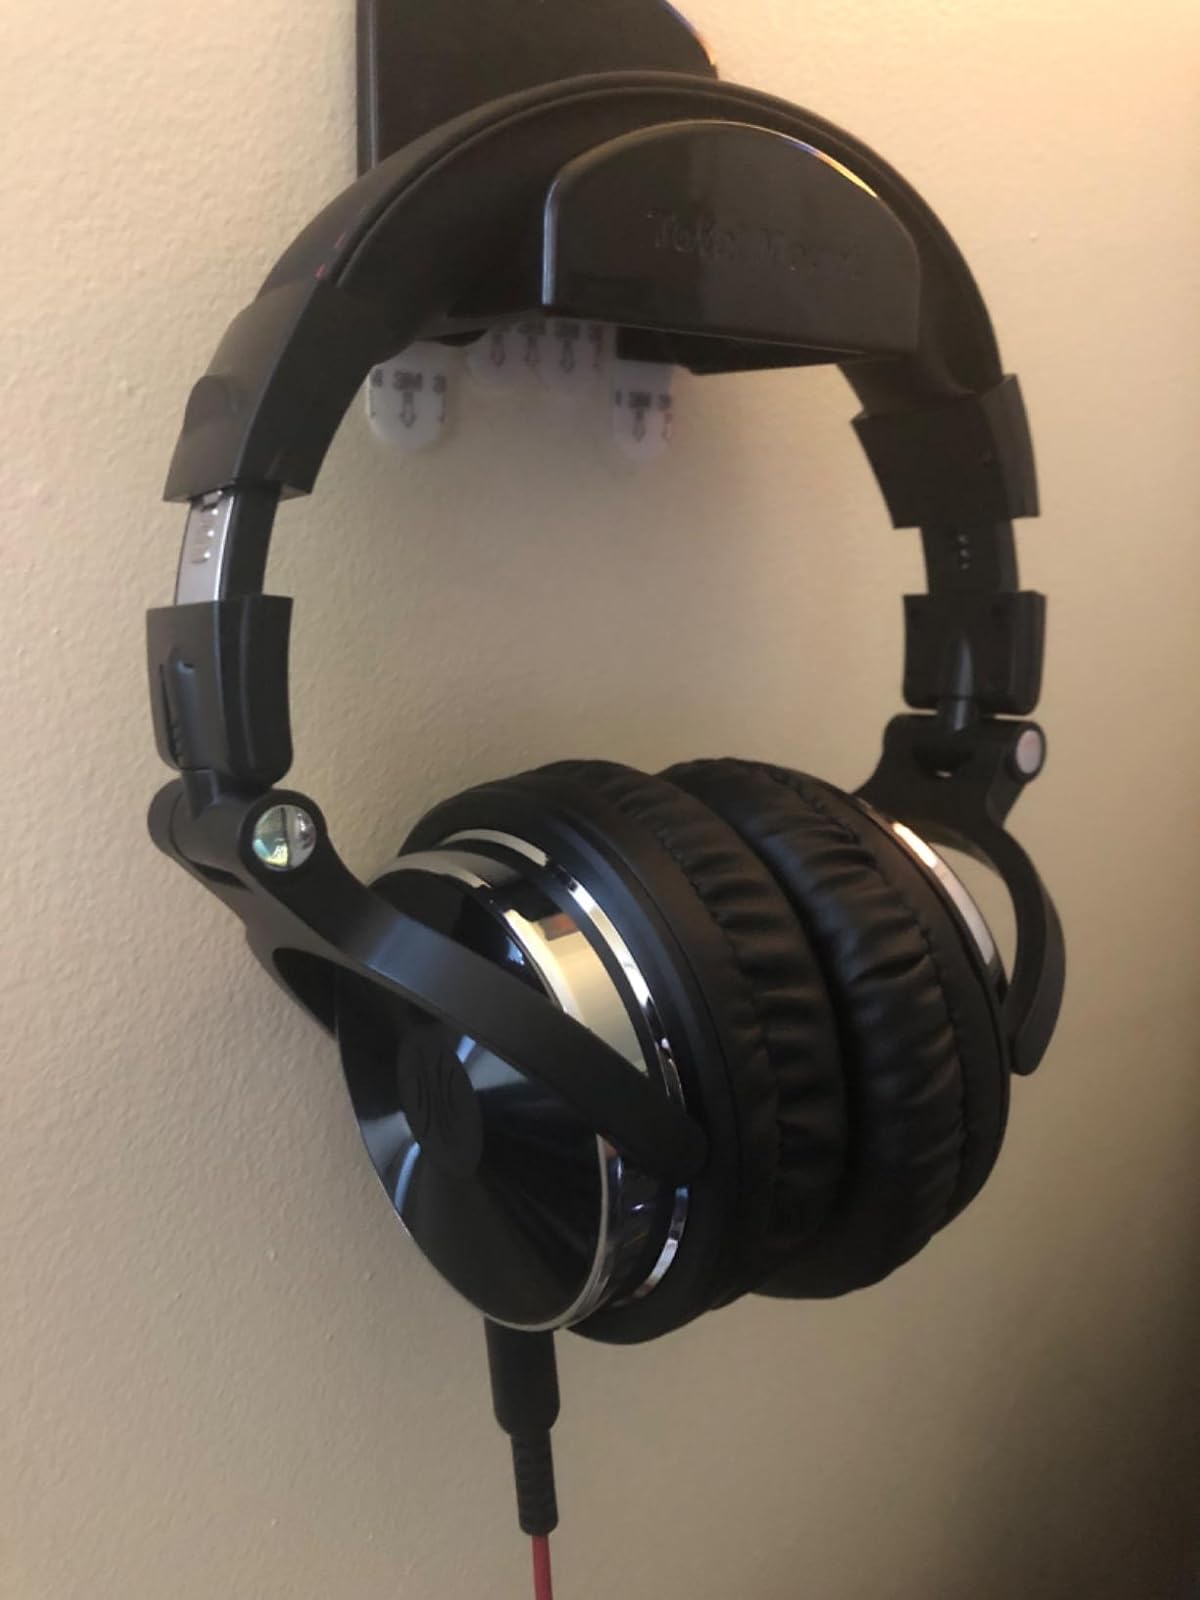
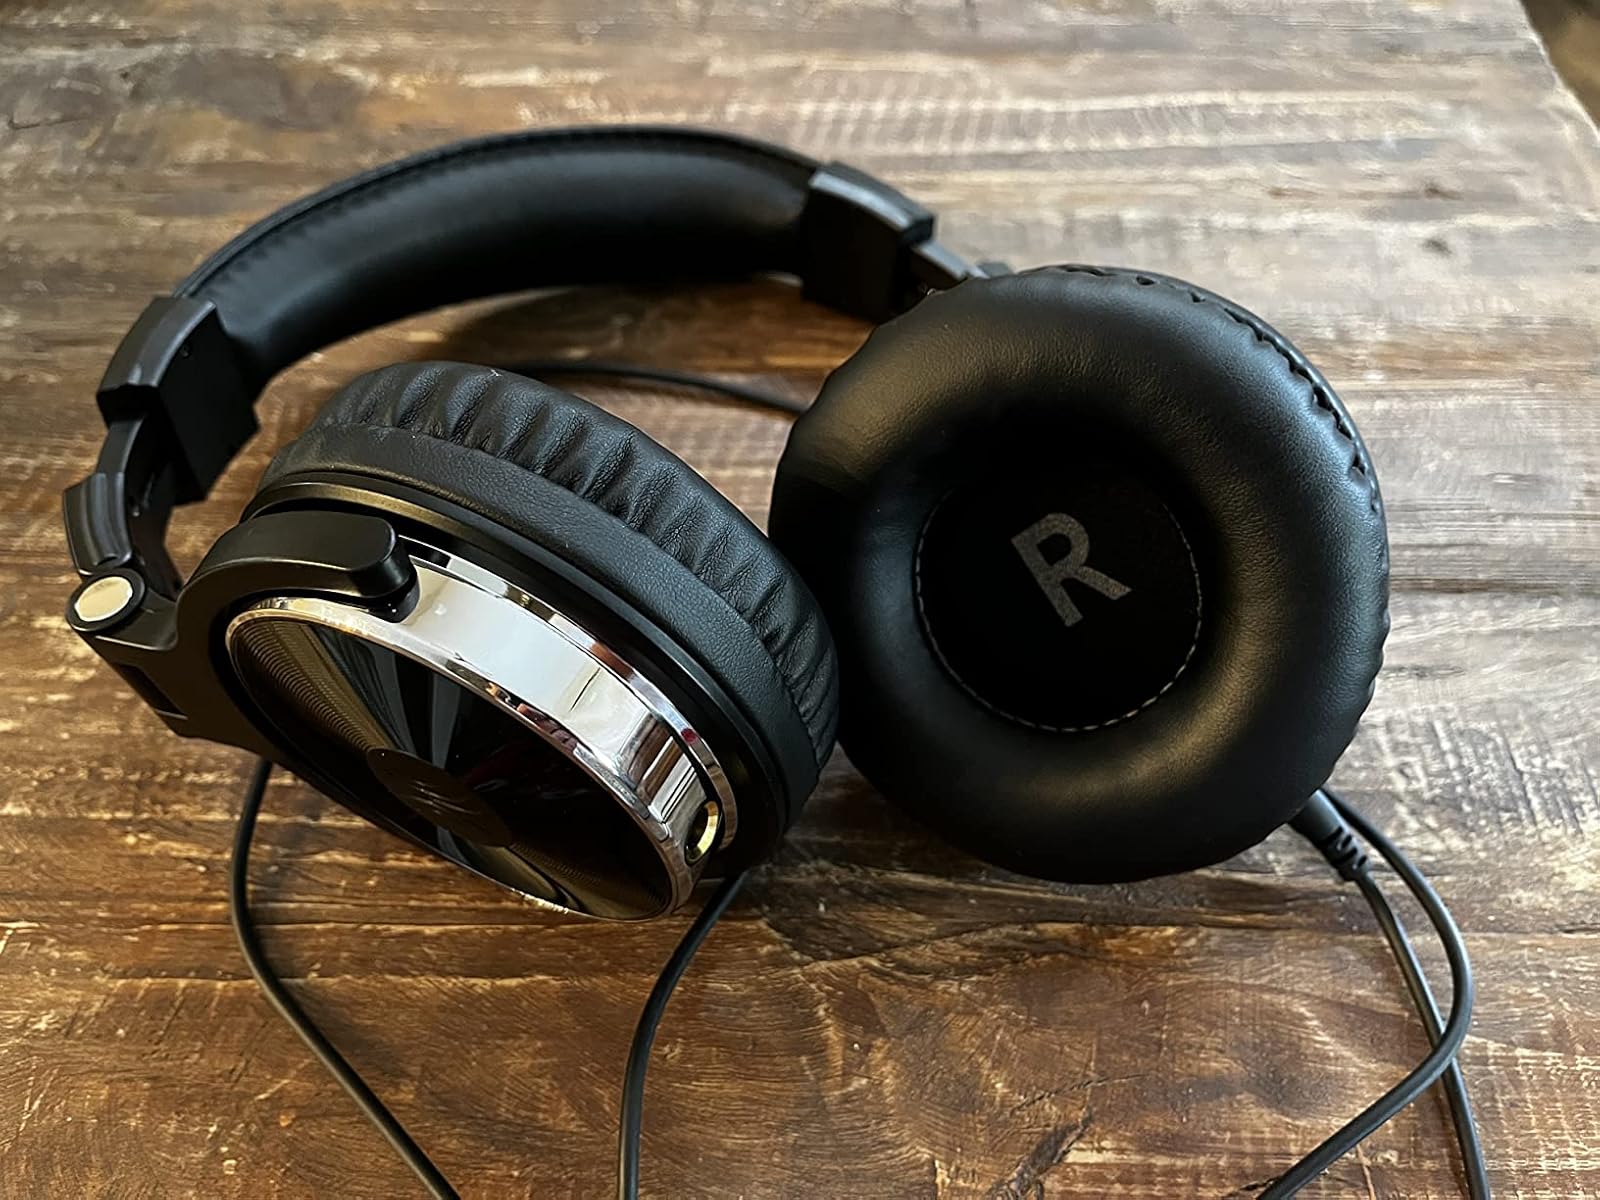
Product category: headphones
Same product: yes